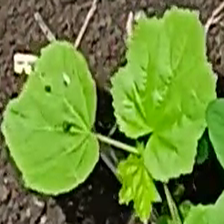
Weed species: Little_Mallow(Malva parviflora)